Zhu Xi

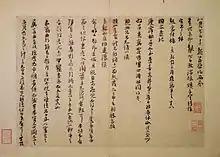
Zhu Xi's letter (1194) instructing a subordinate official on local government matters after he stepped down as Administrator of Tanzhou for reappointment to teach at the imperial court

Zhu Xi heavily focused his energy on teaching, claiming that learning is the only way to sage-hood. He wished to make the pursuit of sage-hood attainable to all men.